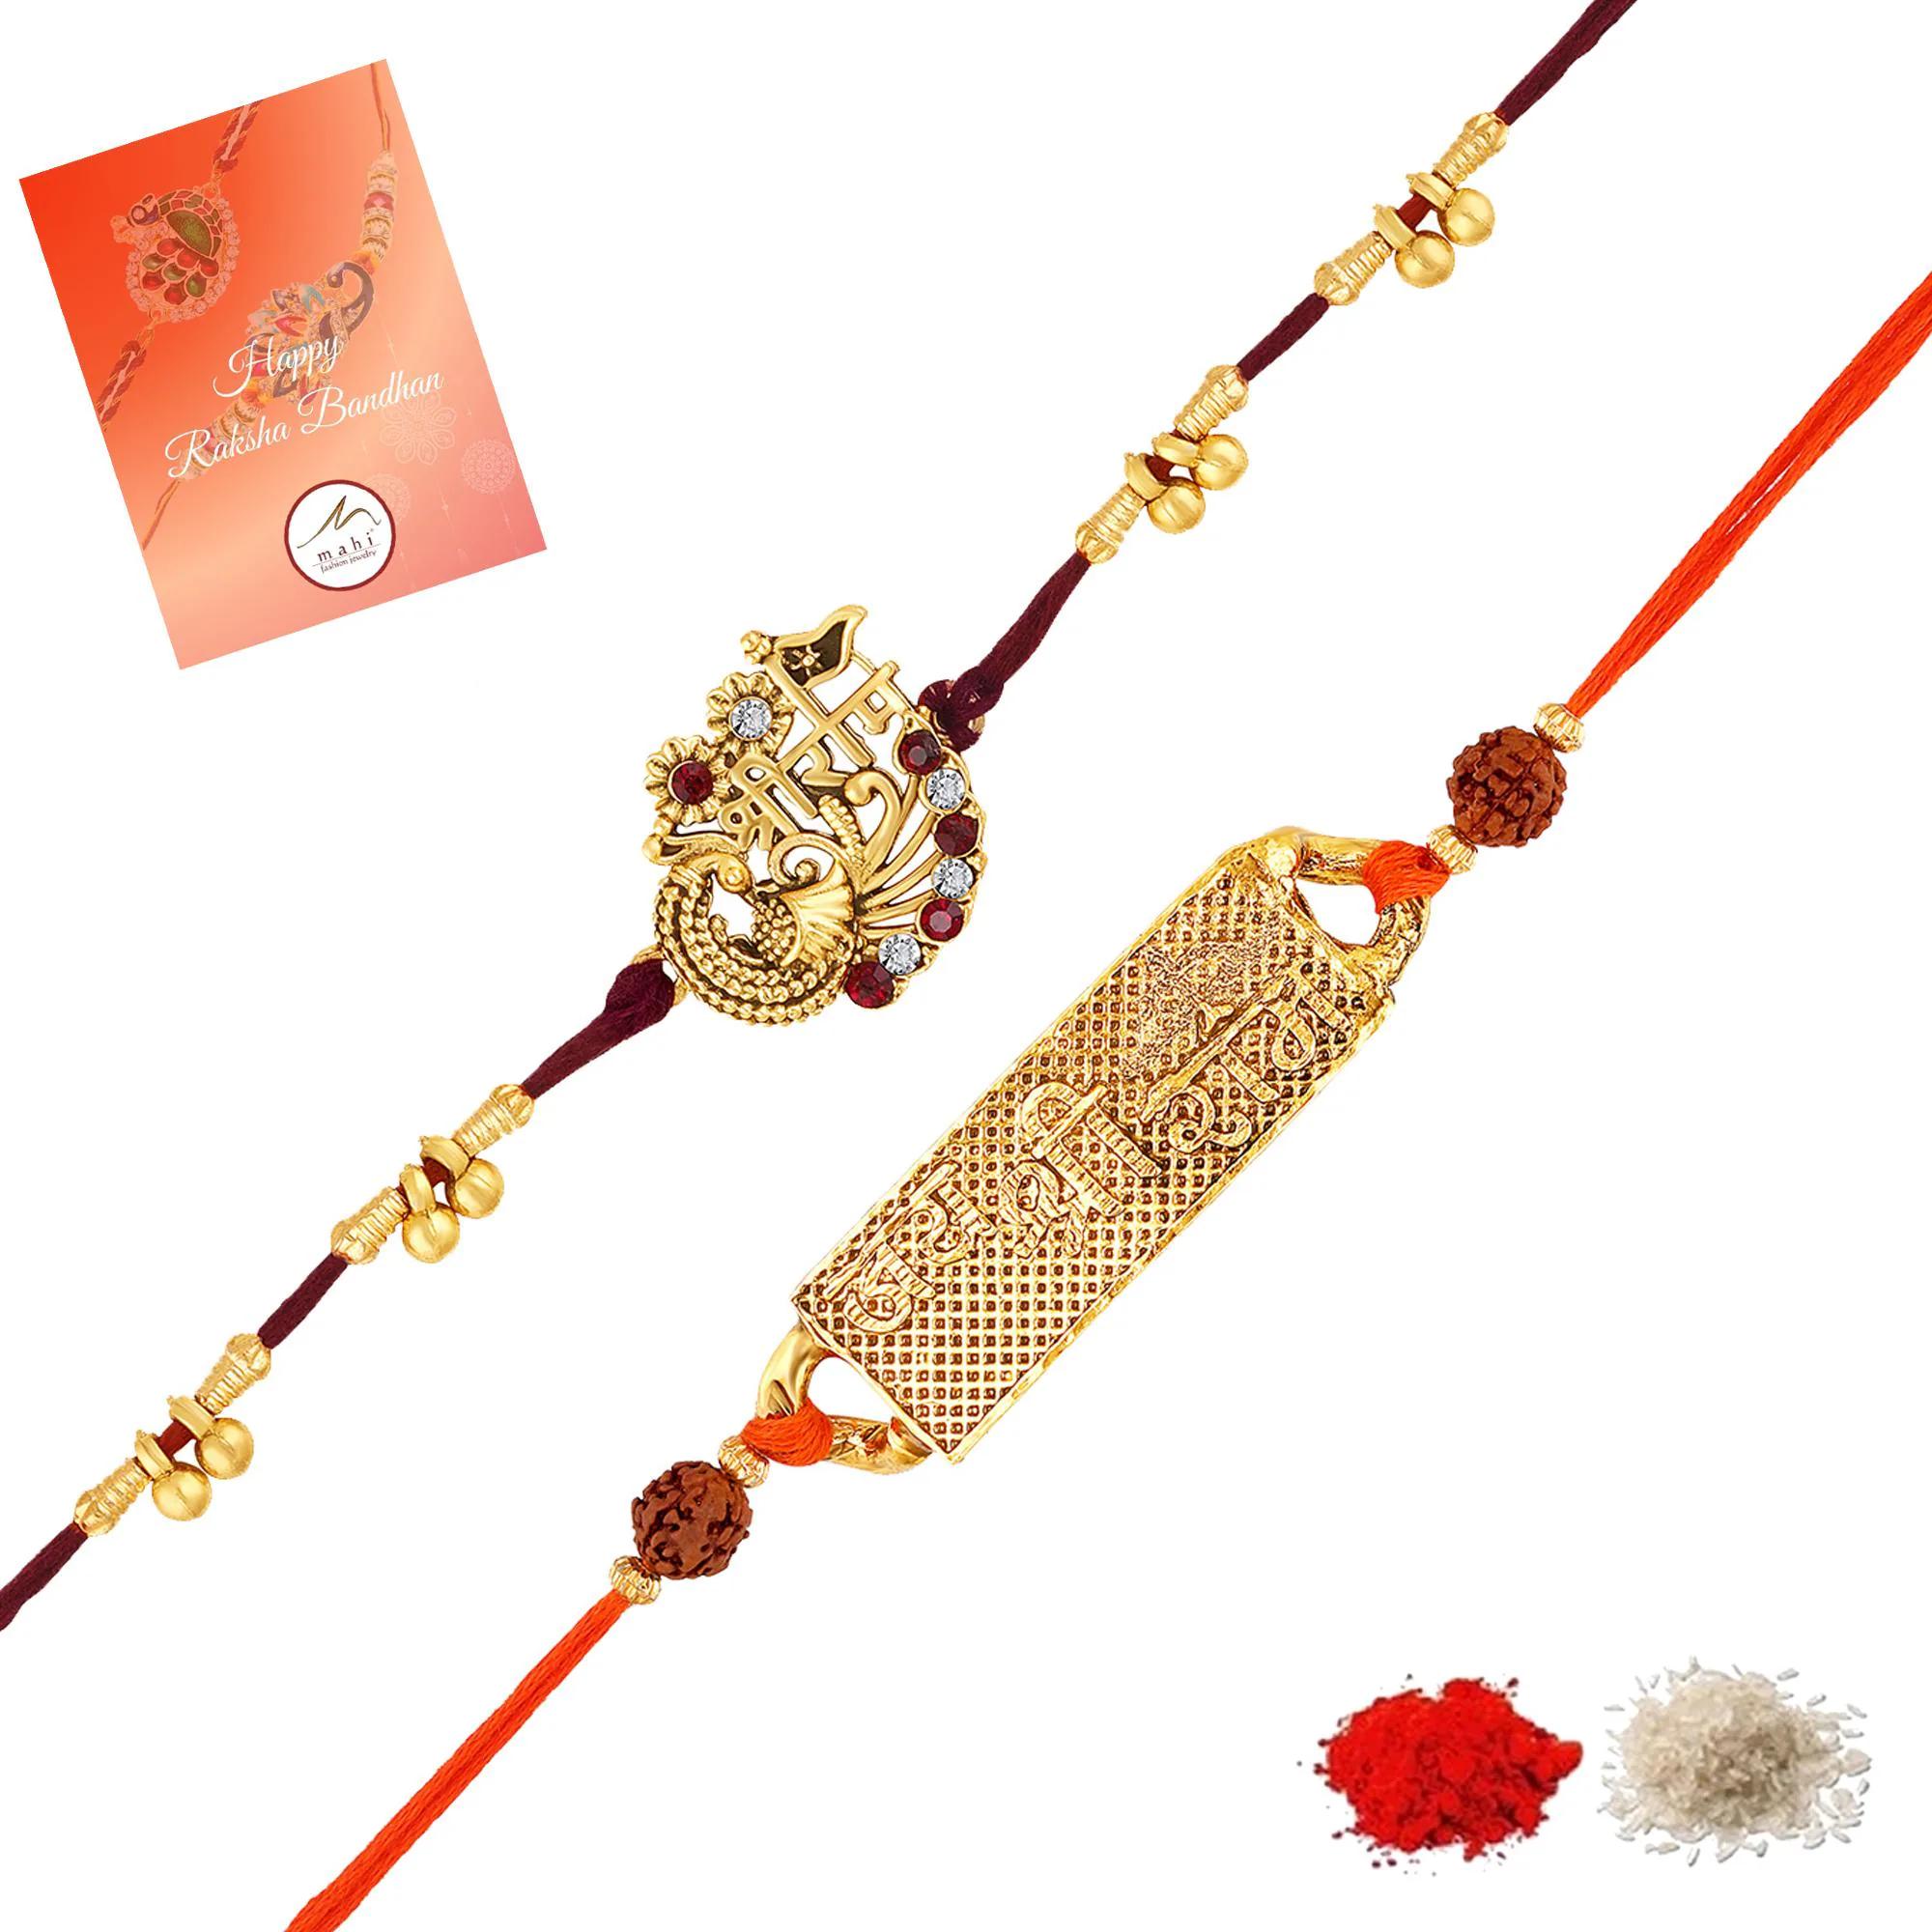
 Mahi Gold Plated Combo of 2 Jay Shree Ram Rakhi for Brother, Bhai, Bro (RCO1105736G)
Type: Rakhis
Brand: Mahi
Price: Rs. 299
 Celebrate Raksha Bandhan with our exquisitely crafted Rakhi, designed to strengthen the bond between siblings. This traditional Rakhi features intricate beadwork and durable thread, ensuring it stands the test of time. Handmade with care, each Rakhi is a unique and meaningful gift for your brother. Each Rakhi carries heartfelt blessings and good wishes for your brother's well-being and success. Celebrates the bond of love and protection between siblings, a cherished tradition in Indian culture.
Features: The Rakhi is adorned with vibrant colors and attractive embellishments that add a touch of elegance to the celebration.,Content in Box : 2 Rakhi's ; Cultural Significance: This beautiful Rakhi will acknowledge your love for Your Brother with the promise that your bond with him will grow stronger as time goes on.,Vibrant Colors: Adding bright and playful colors to the celebration will make it stand out and make it more enjoyable. This Rakhi Combo comes with a Small Rakhi Greeting Card along with a few grams of Roli & Chawal,Celebrate the bond of love and protection with our exquisite Rakhis. Share the joy of Raksha Bandhan Festival with this beautiful Rakhi, a token of love, protection and blessings.,Adjustable Size and Easy to tie: Designed to fit wrists of all sizes. It is simple and easy to tie the Rakhi securely and effortlessly.
Included: 2 Rakhis